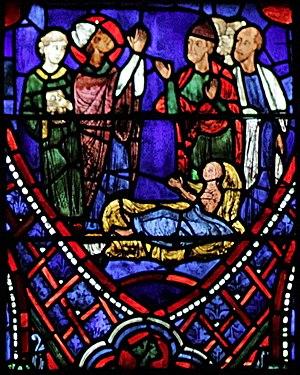
Apollinaire de Ravenne fut le premier évêque de la ville de Ravenne au Iᵉʳ siècle et devint, à la suite de son martyre, son saint patron.
Le vitrail de saint Apollinaire à Chartres est le premier vitrail à droite du transept sud de la cathédrale Notre-Dame de Chartres, numéroté 036 dans le Corpus vitrearum.